Western marsh harrier

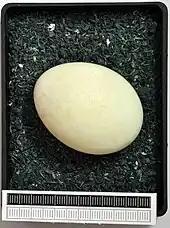
Egg, Collection Museum Wiesbaden, Germany

The start of the breeding season varies from mid-March to early May. Western marsh harrier males often pair with two and occasionally three females. Pair bonds usually last for a single breeding season, but some pairs remain together for several years.